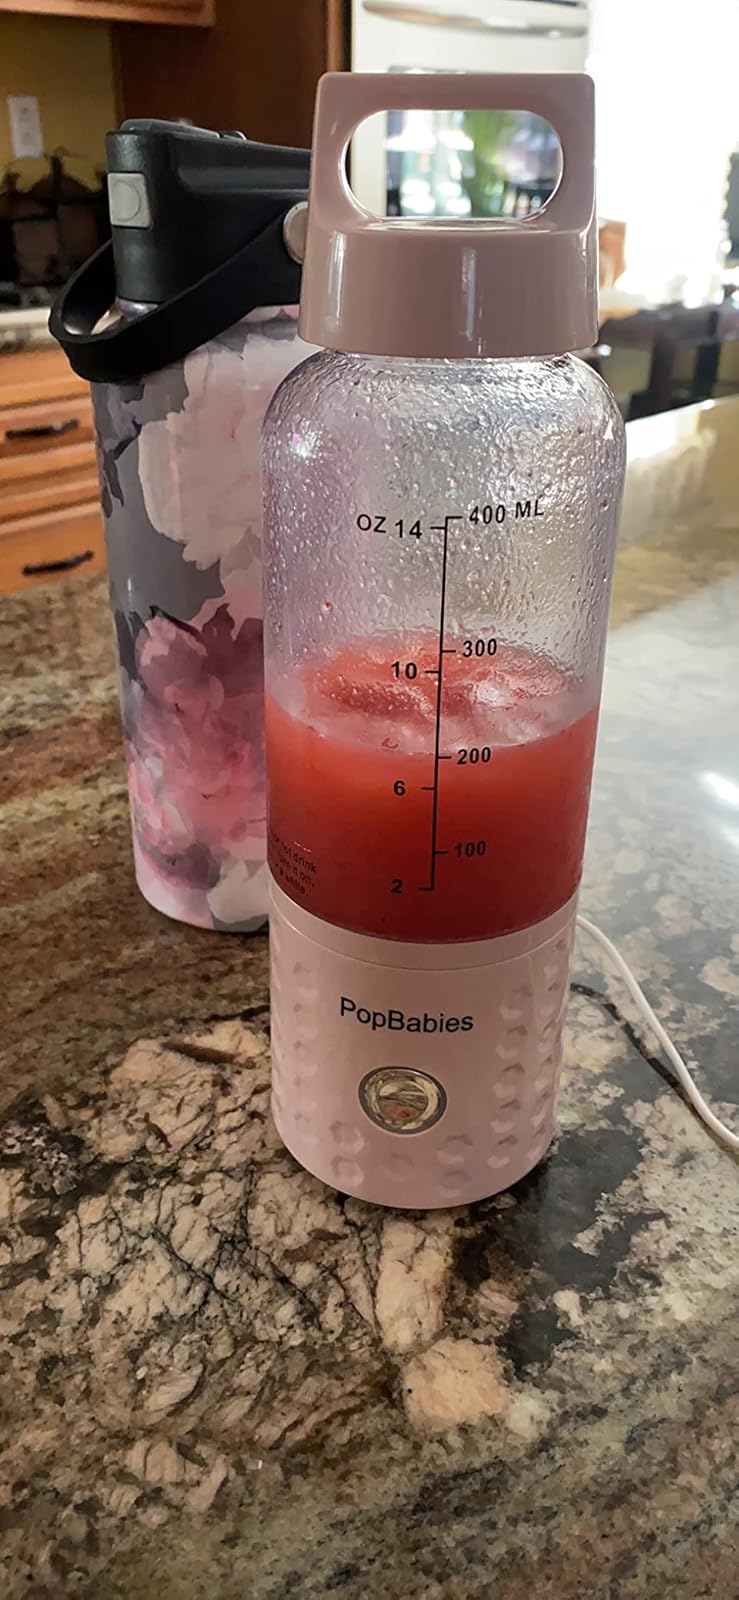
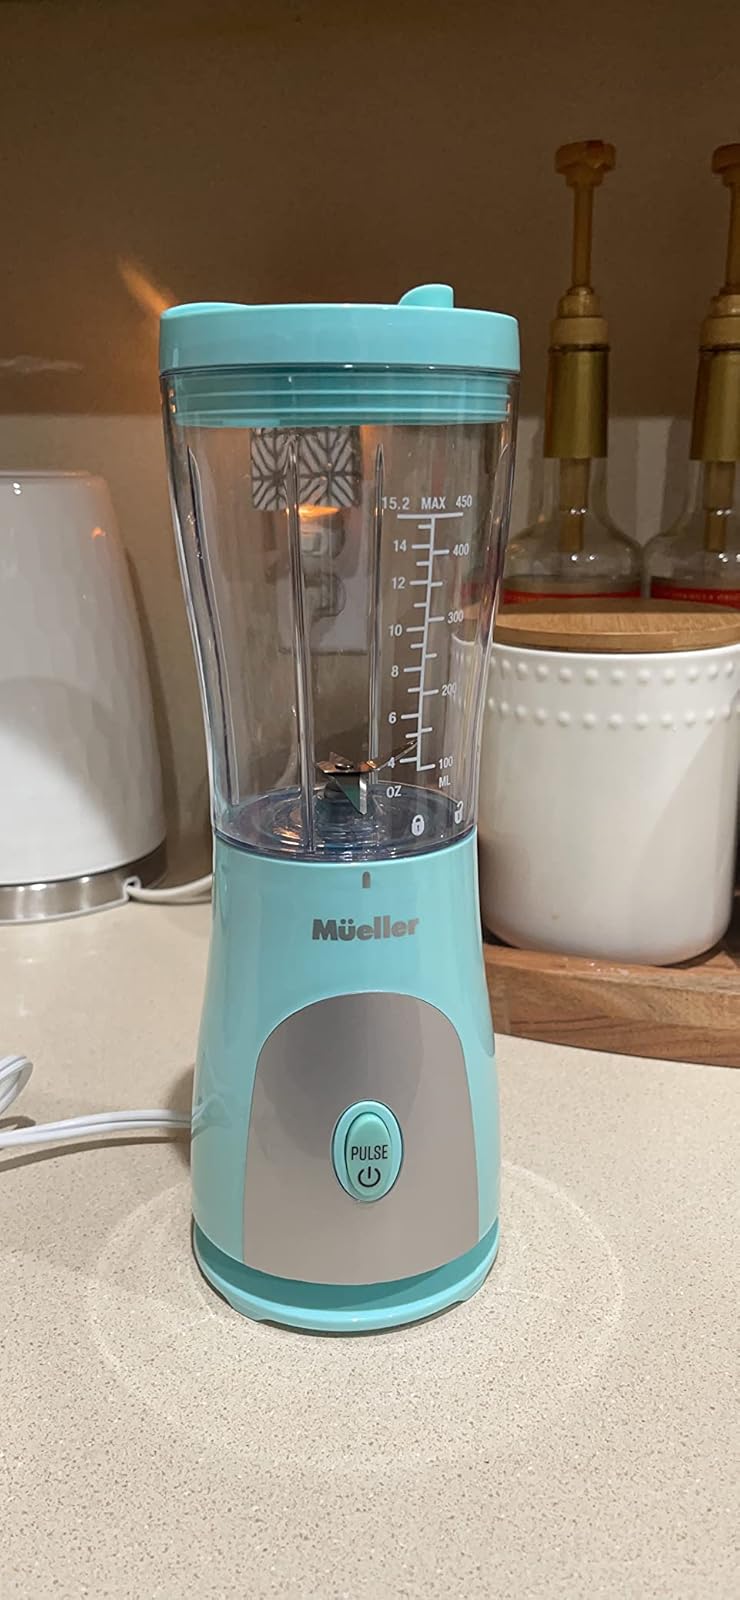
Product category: items_blender
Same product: no